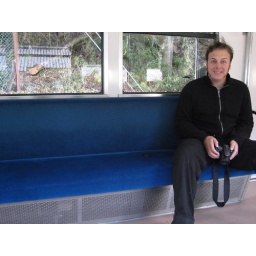
The best train seat in the universe